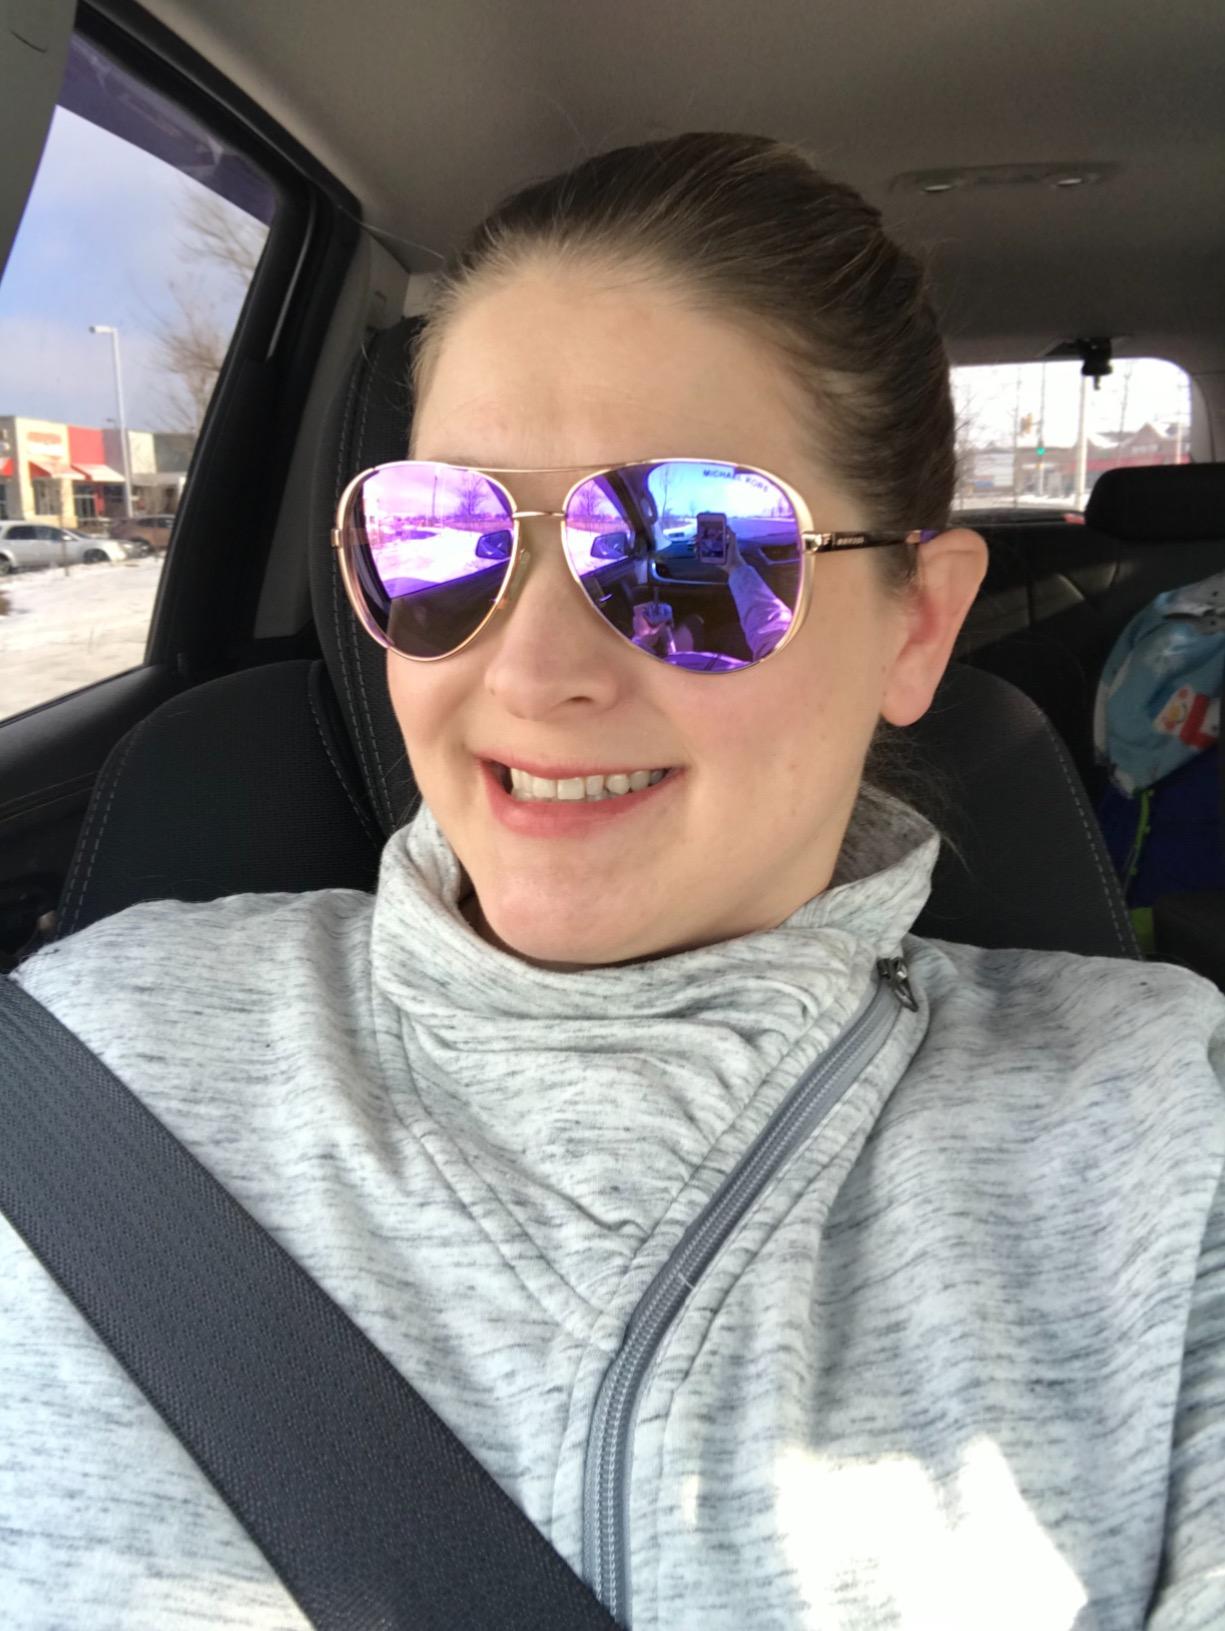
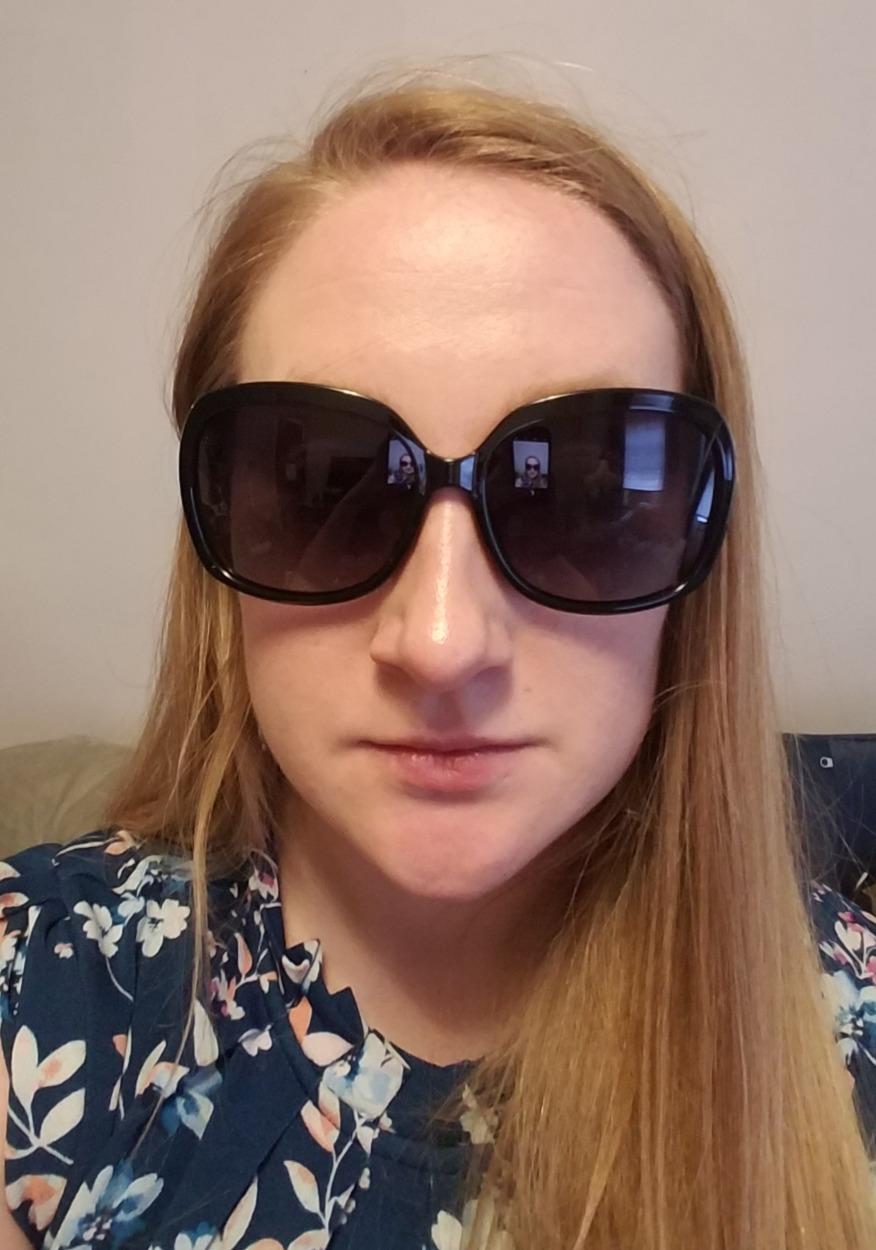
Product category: accessories_sunglasses
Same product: no